Umm Kulthum

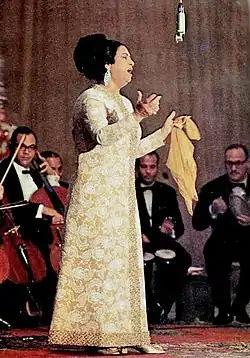

Umm Kulthum (4 May 1904 – 3 February 1975) was an Egyptian singer and film actress active from the 1920s to the 1970s. She was given the honorific title. Immensely popular throughout the Middle East and beyond, Umm Kulthum is a national icon in her native Egypt; she has been dubbed "The Voice of Egypt" and "Egypt's Fourth Pyramid". In 2023, "Rolling Stone" ranked Umm Kulthum at number 61 on its list of the 200 Greatest Singers of All Time.